Caracal pistol

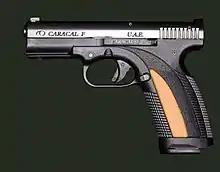
Caracal F with orange grip insert

The pistols have a fully supported chamber and fixed iron sights featuring straight- straight-eight pattern contrast enhancements of which the front element can be adjusted for windage.